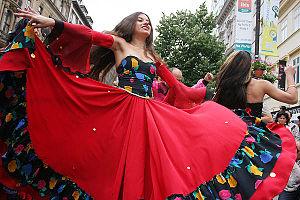
Les Gitans ou Kalés, sont un groupe ethnique tzigane.